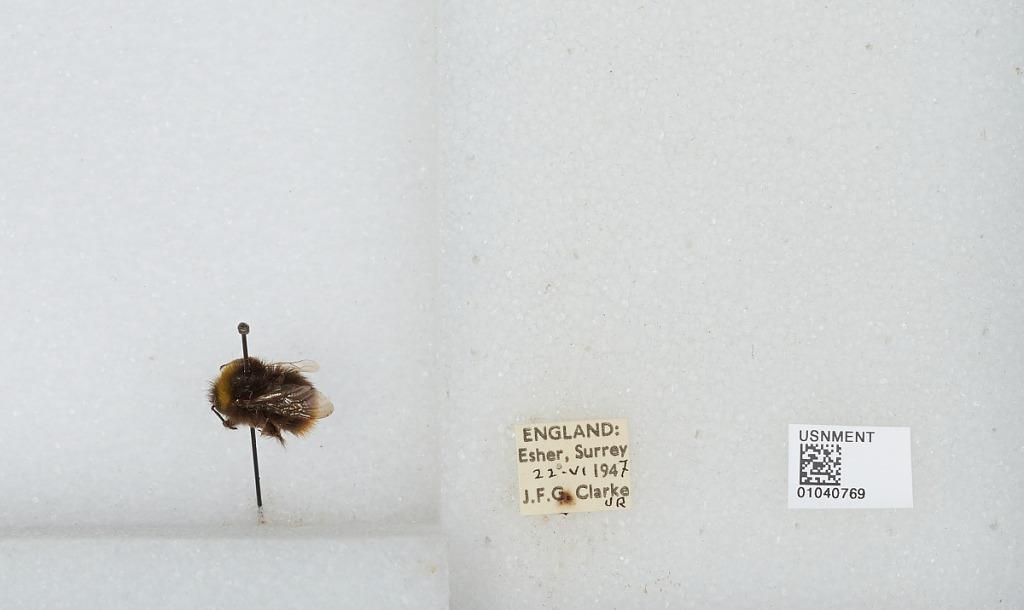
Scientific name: Bombus (Pyrobombus) pratorum (Linnaeus)
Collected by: J. Clarke
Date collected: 1947-6-22
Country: United Kingdom
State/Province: England
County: Surrey
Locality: Esher
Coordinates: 51.3691, -0.365